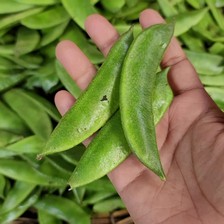
Label: others